Yargelis Savigne

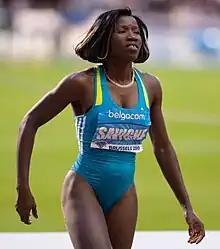
Yargelis Savigne during the 2010 Memorial Van Damme.

Yargelis Savigne Herrera (born 13 November 1984 in Niceto Pérez, Guantanamo) is a Cuban athlete competing in the triple jump and long jump.